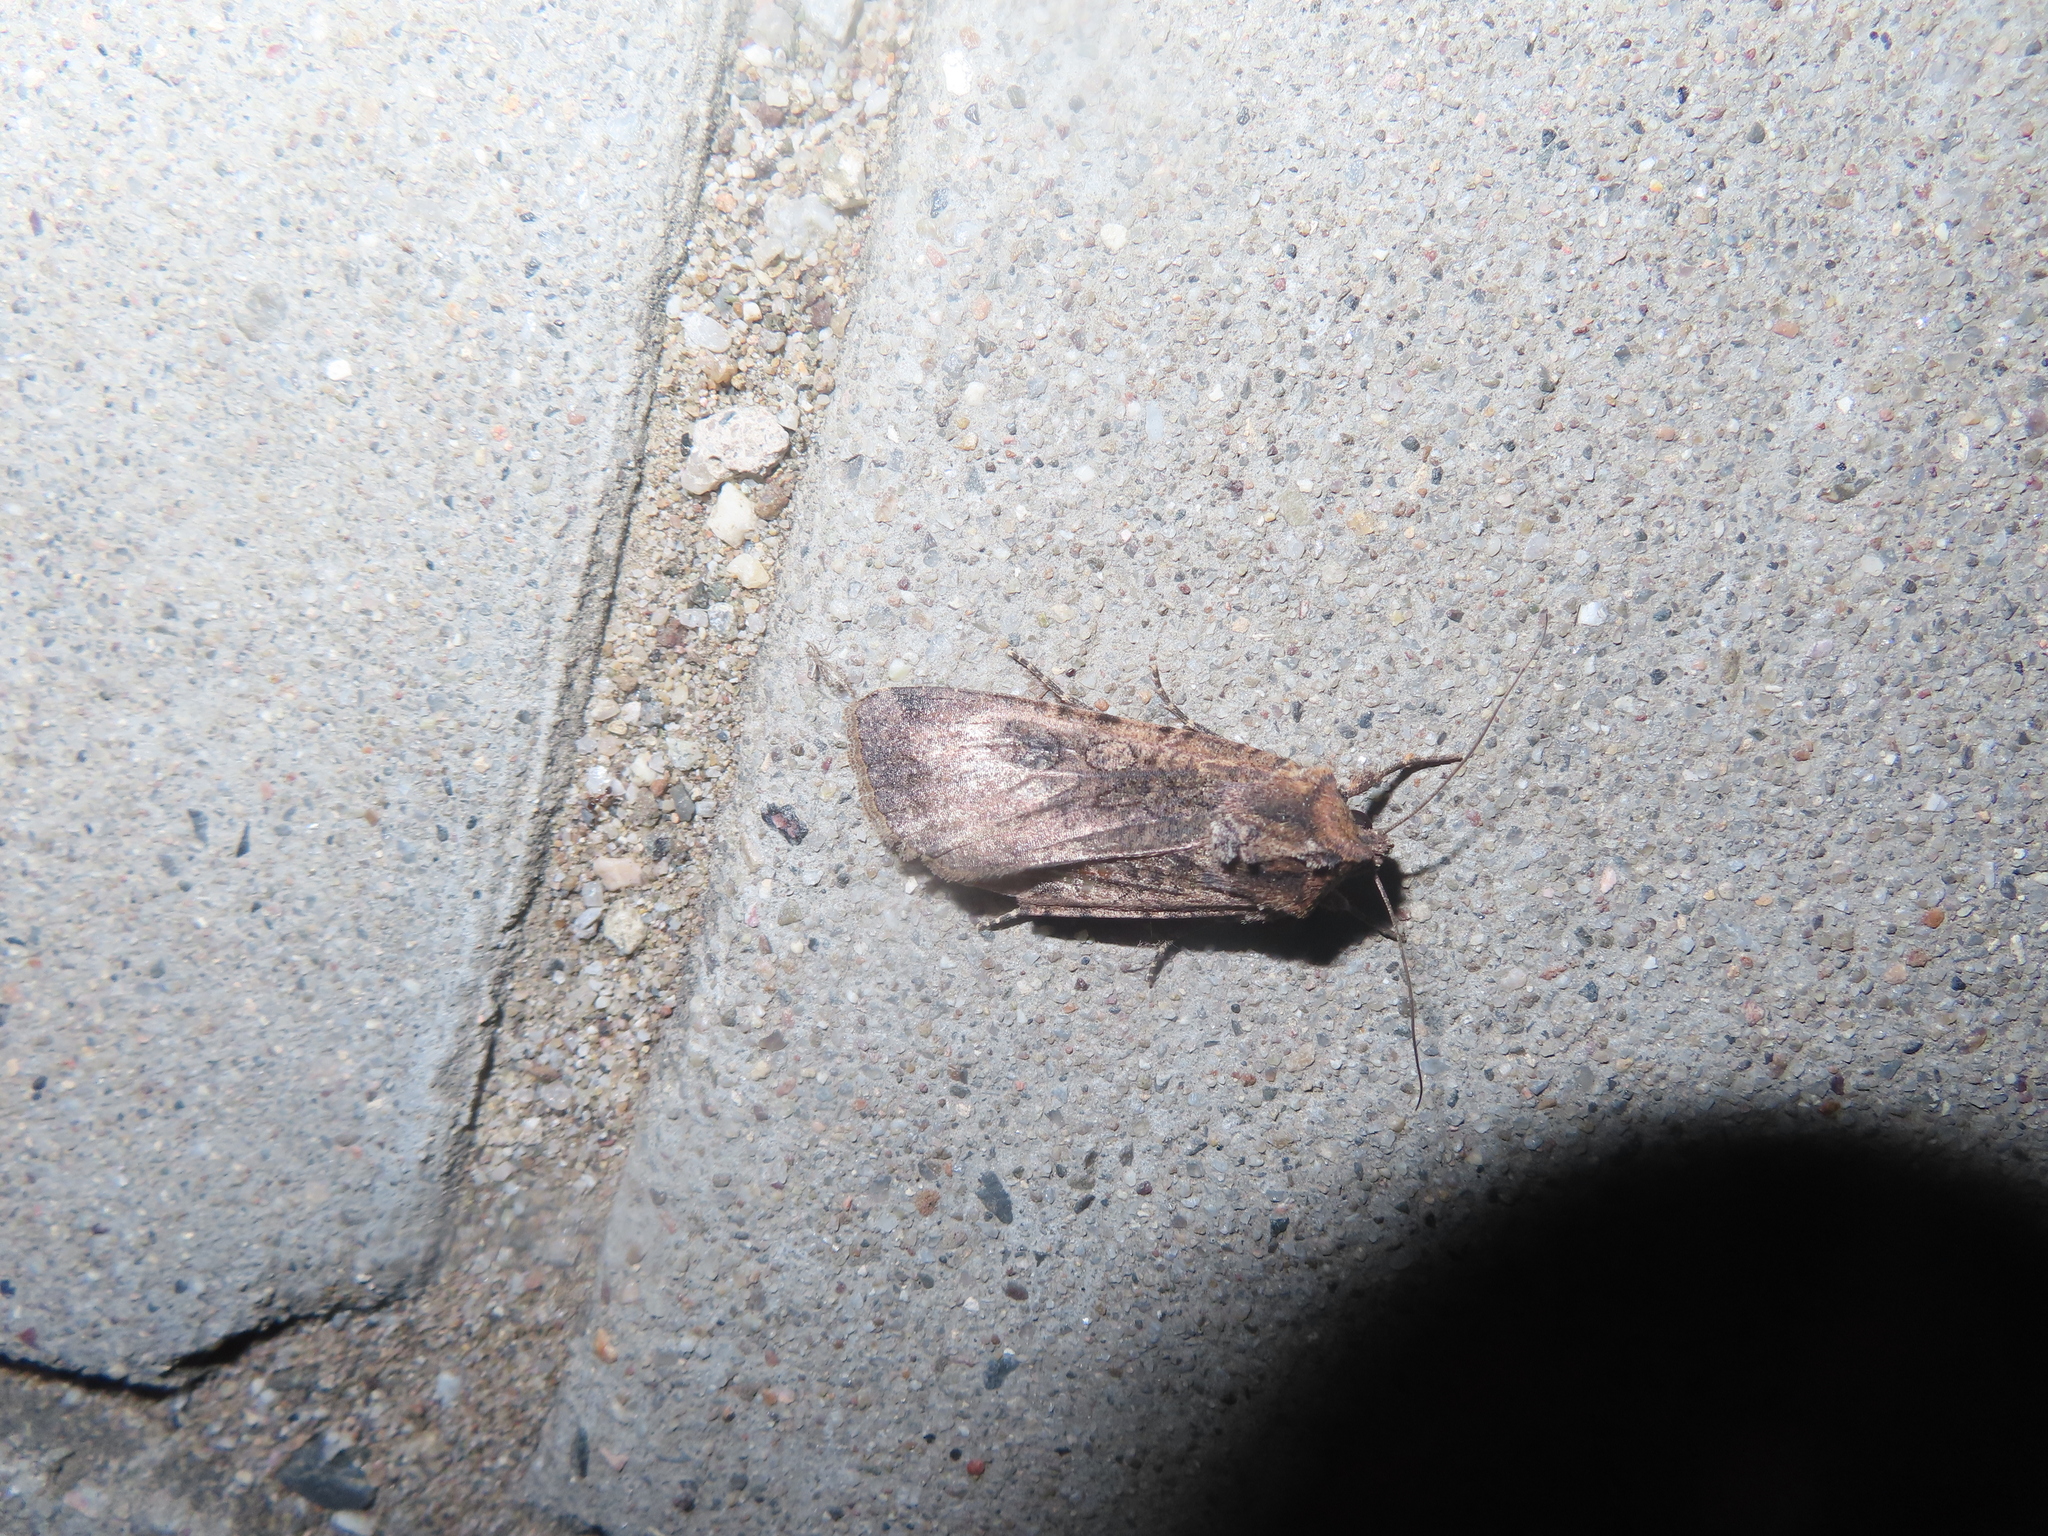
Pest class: cutworms